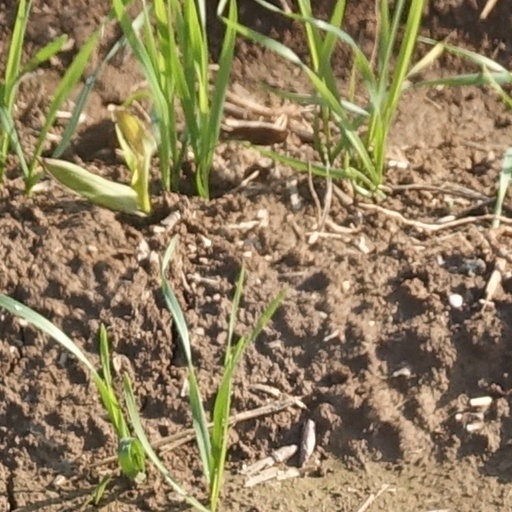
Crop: wheat